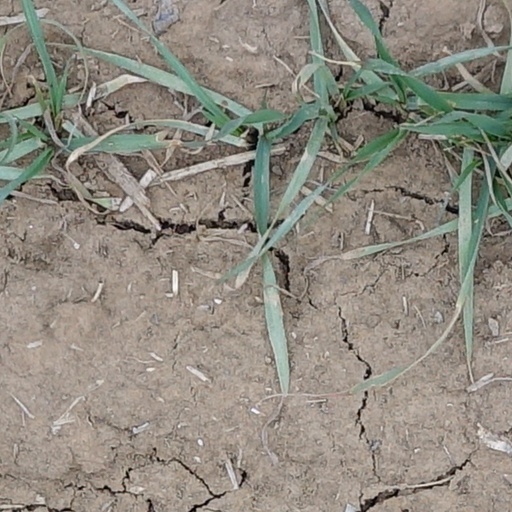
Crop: wheat